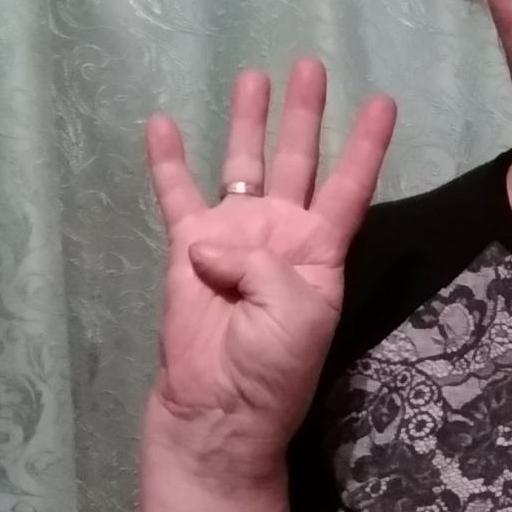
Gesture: four